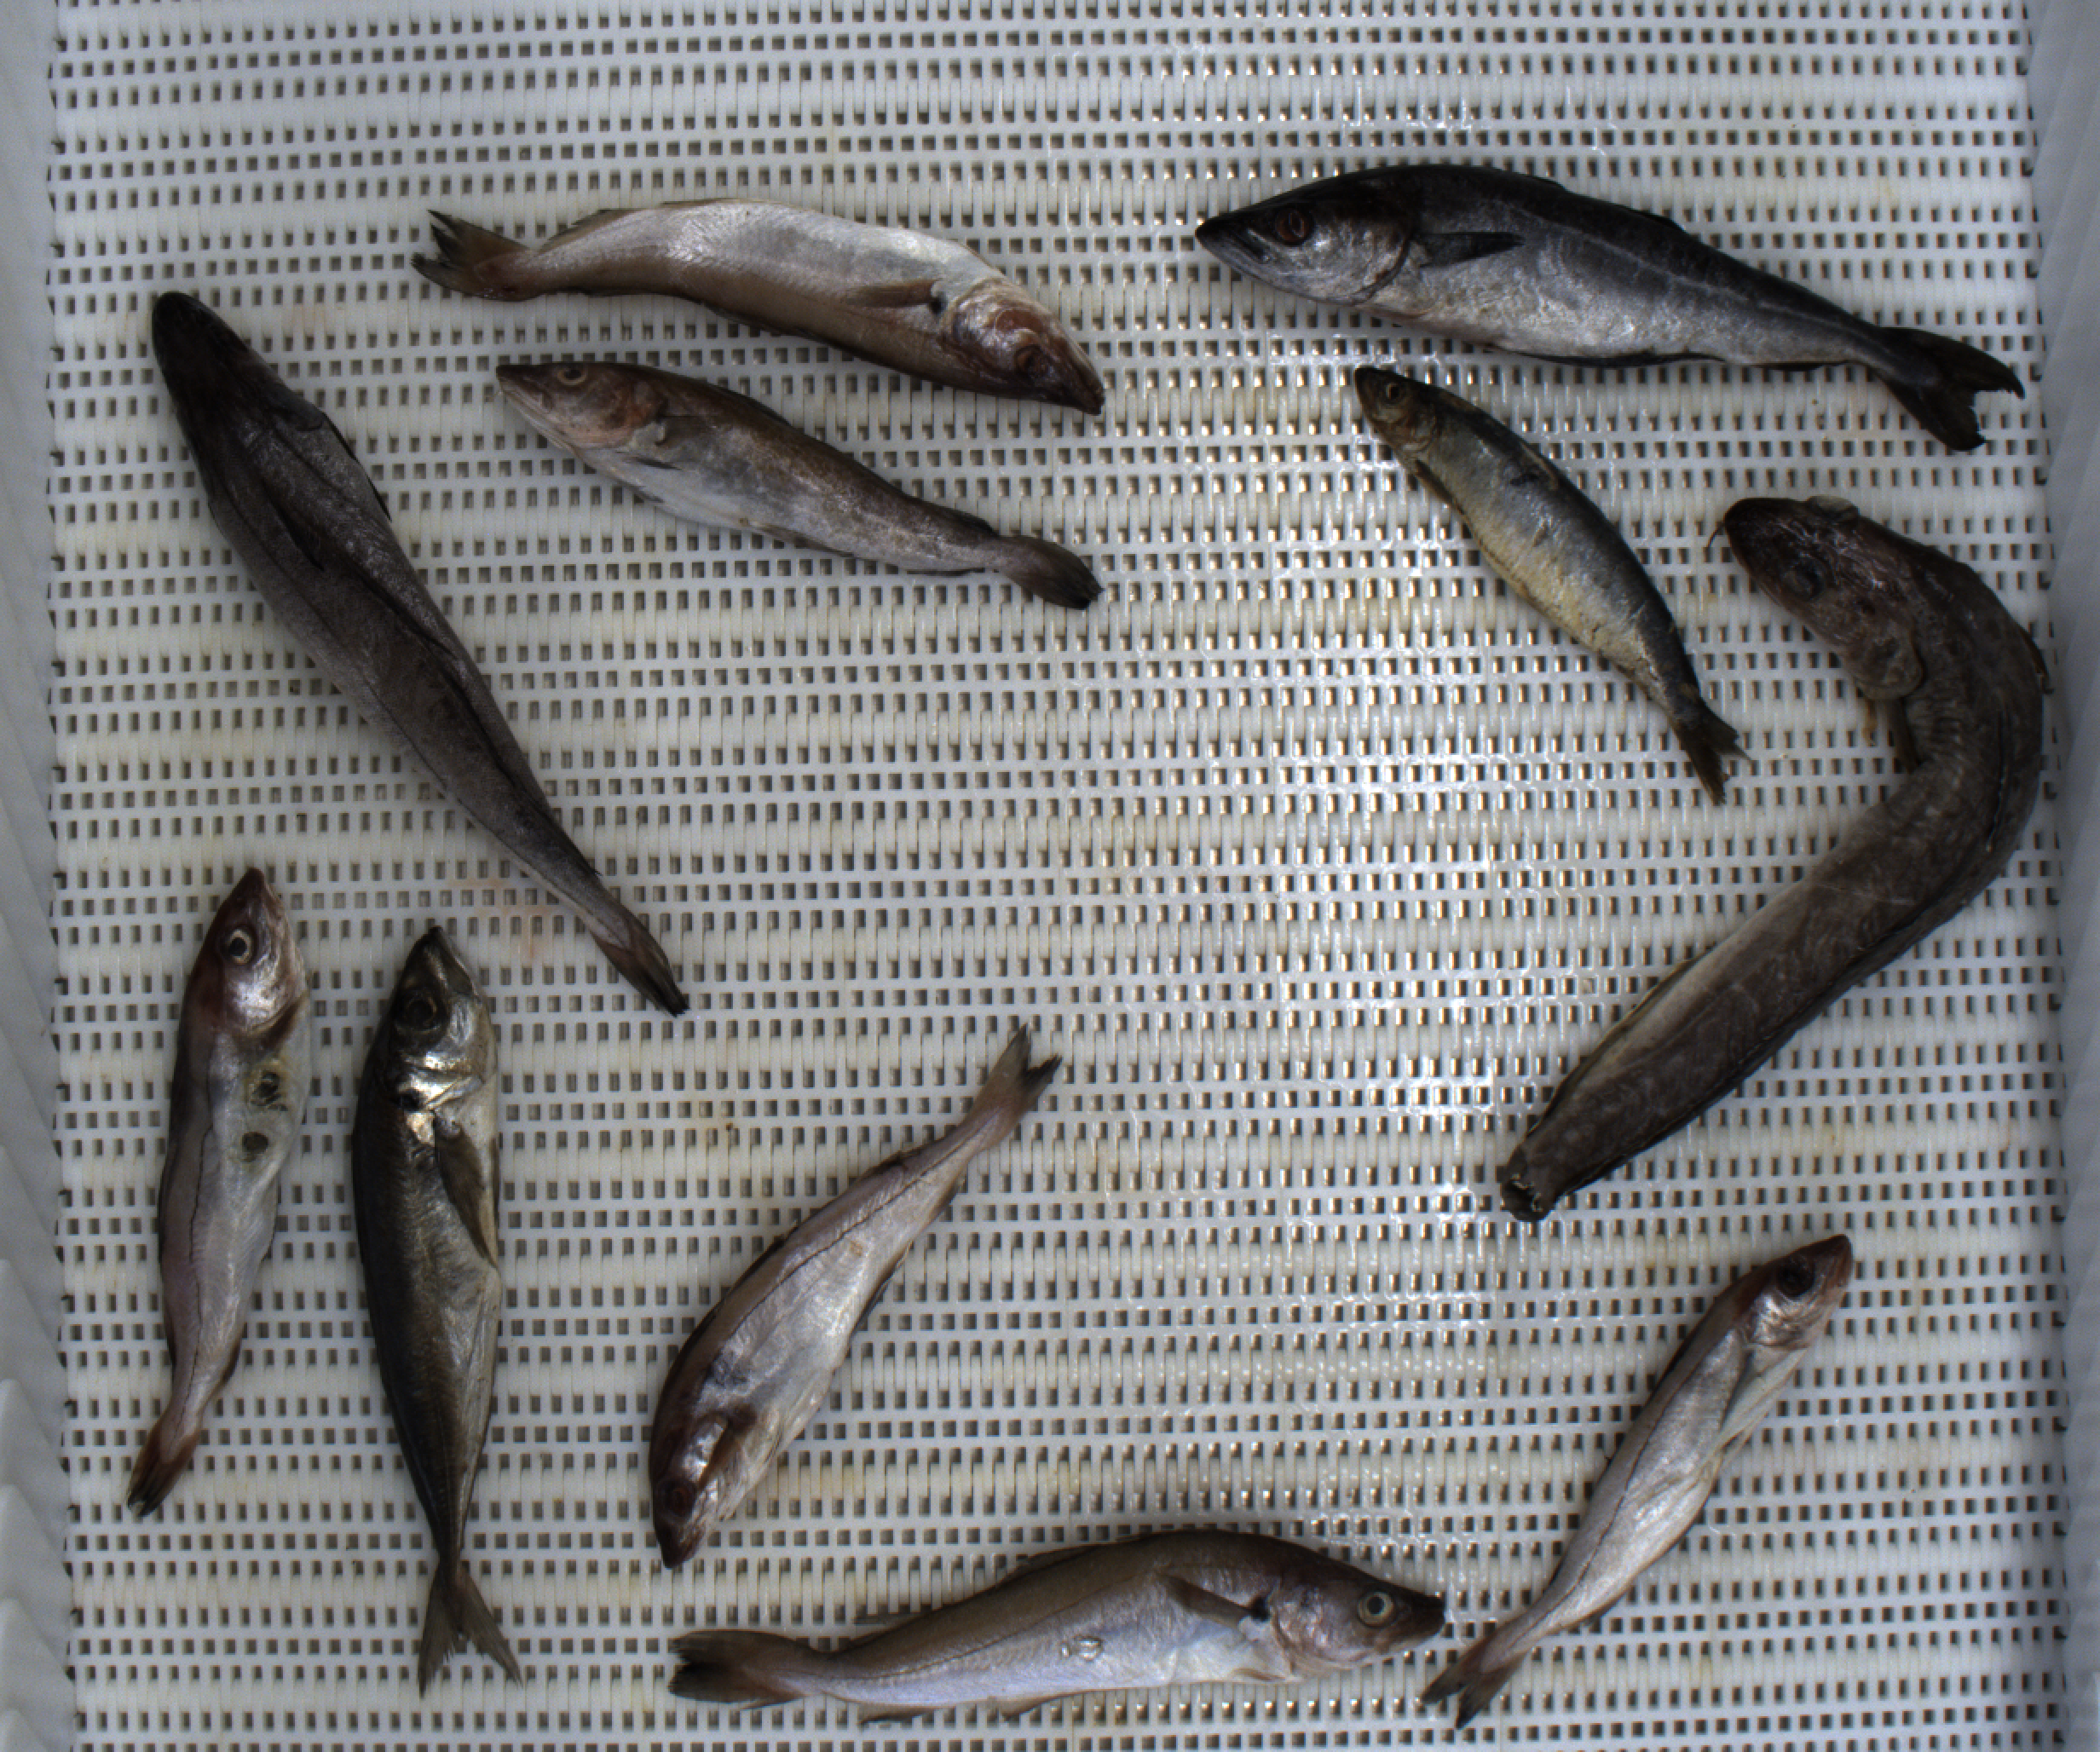
Total fish: 11
Cod: 1
Haddock: 3
Whiting: 2
Hake: 1
Horse mackerel: 1
Saithe: 1
Other: 2